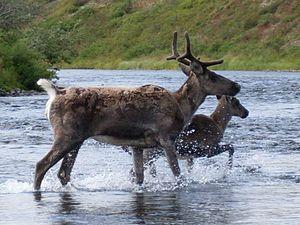
La rivière Kanektok est un cours d'eau d'Alaska, aux États-Unis, situé dans la région de recensement de Bethel.